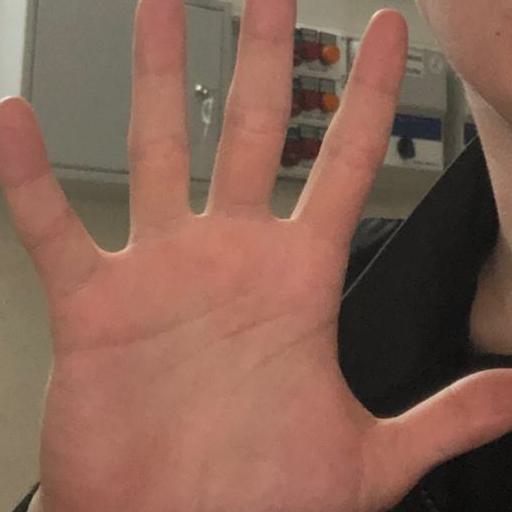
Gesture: palm